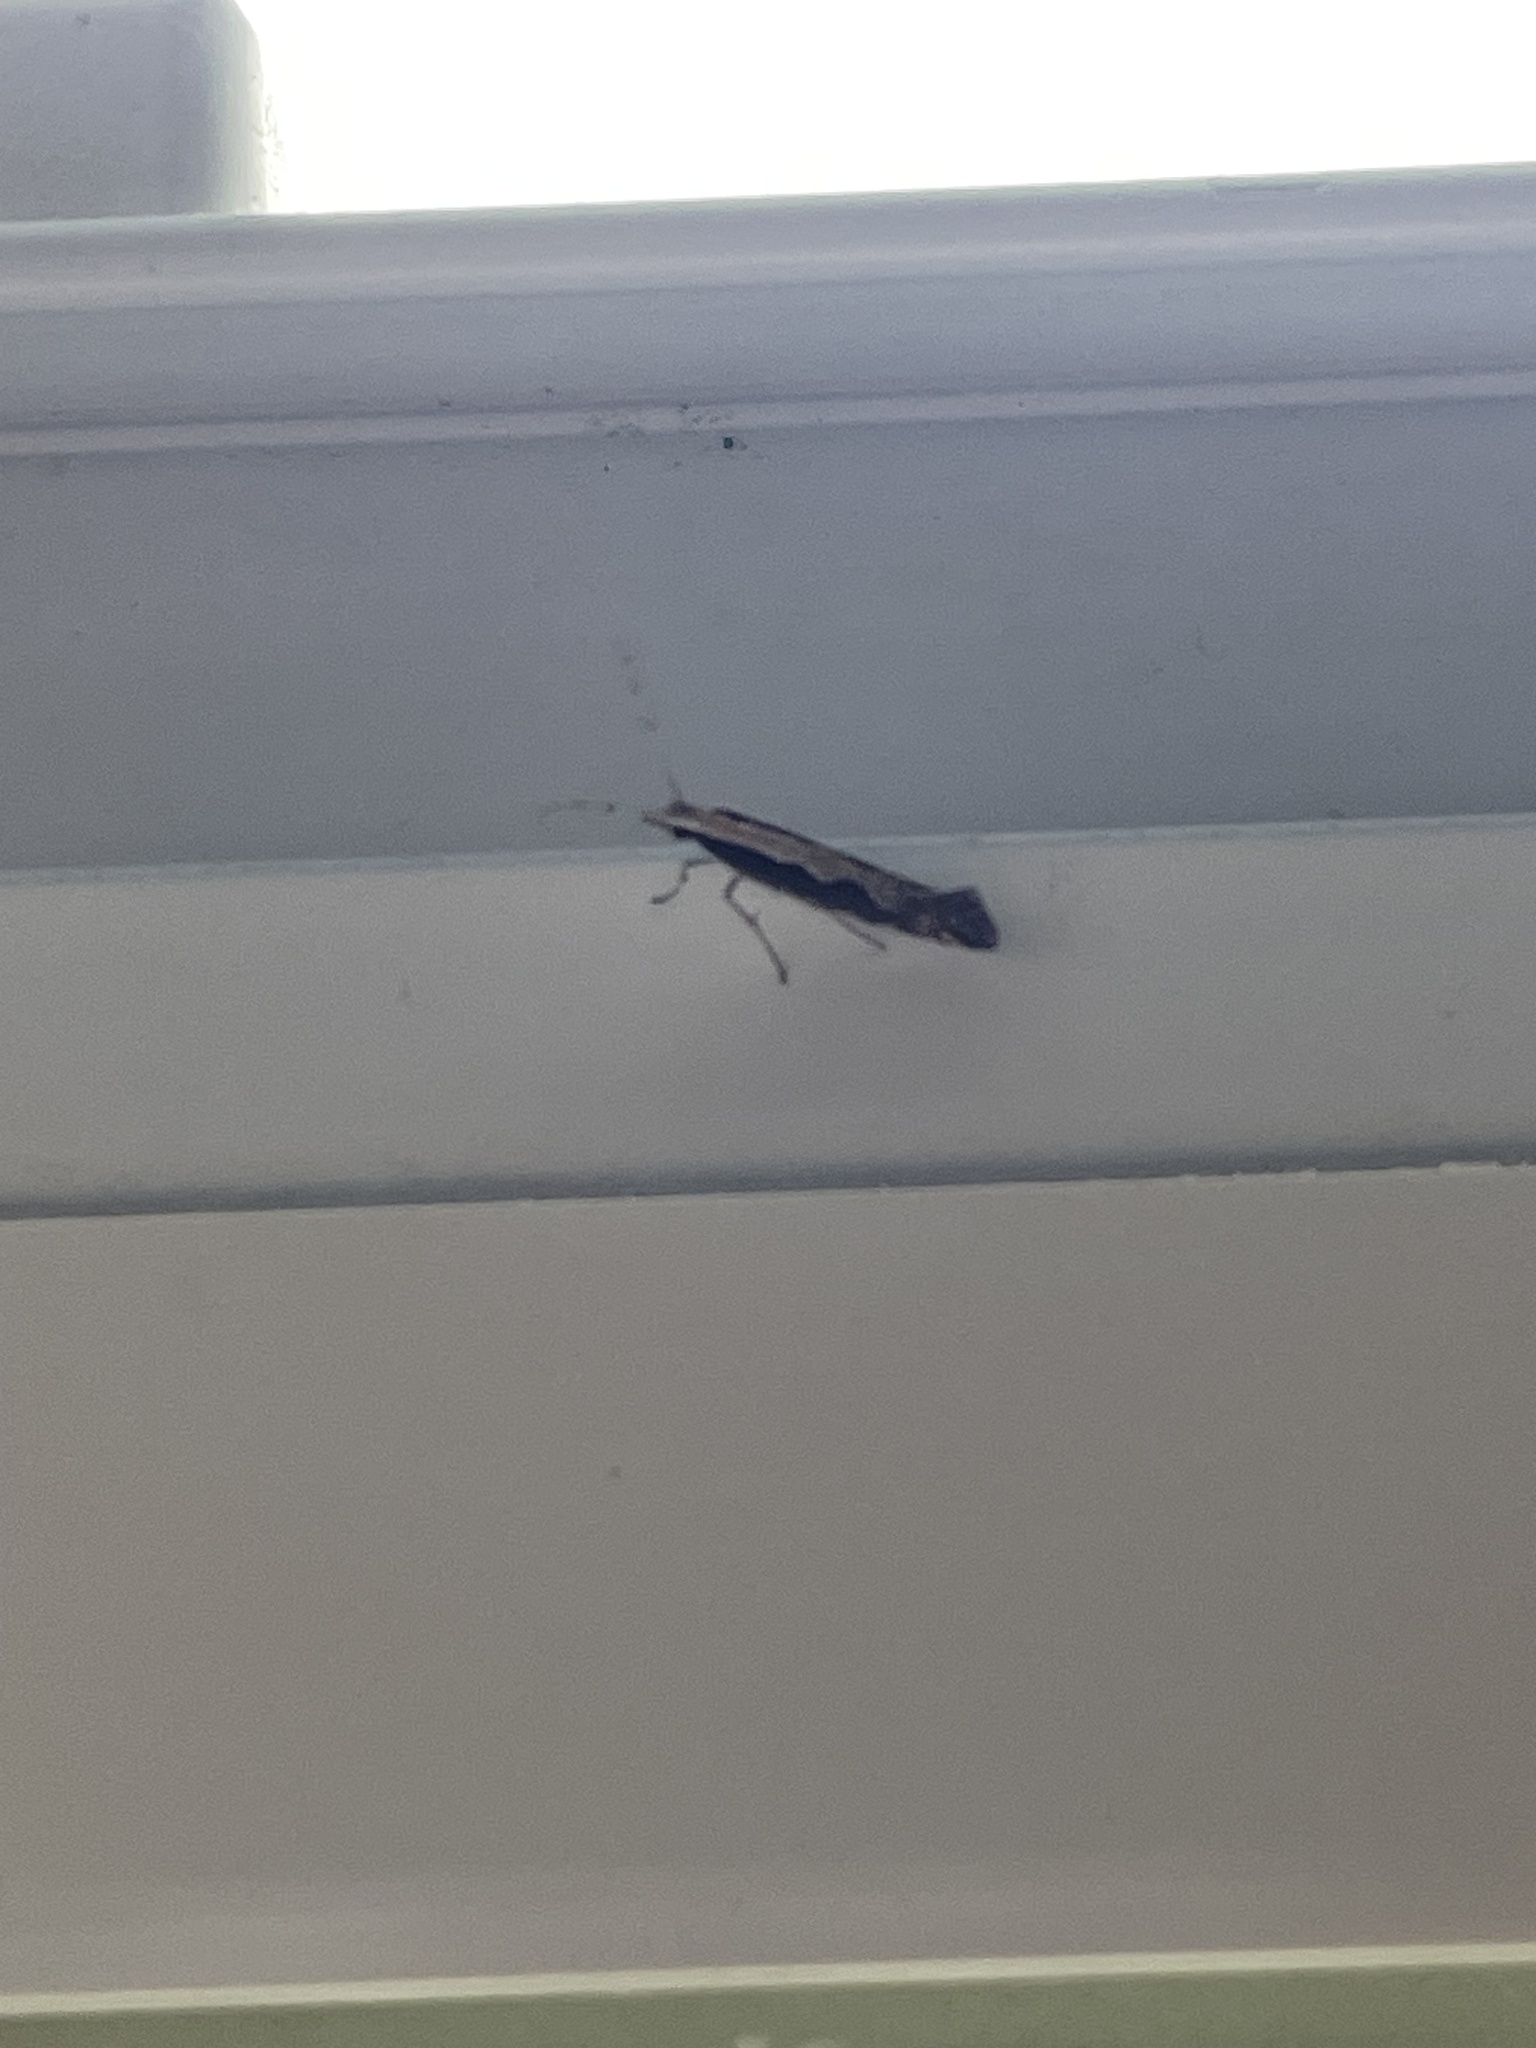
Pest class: diamondback_moth